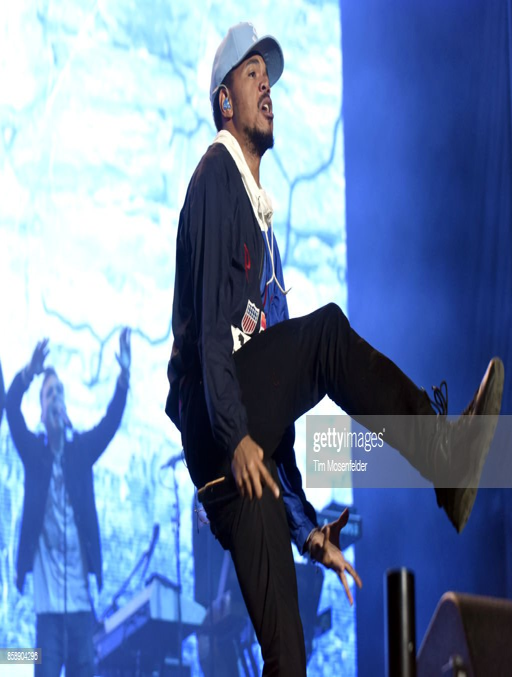
music video performer performs during festival .